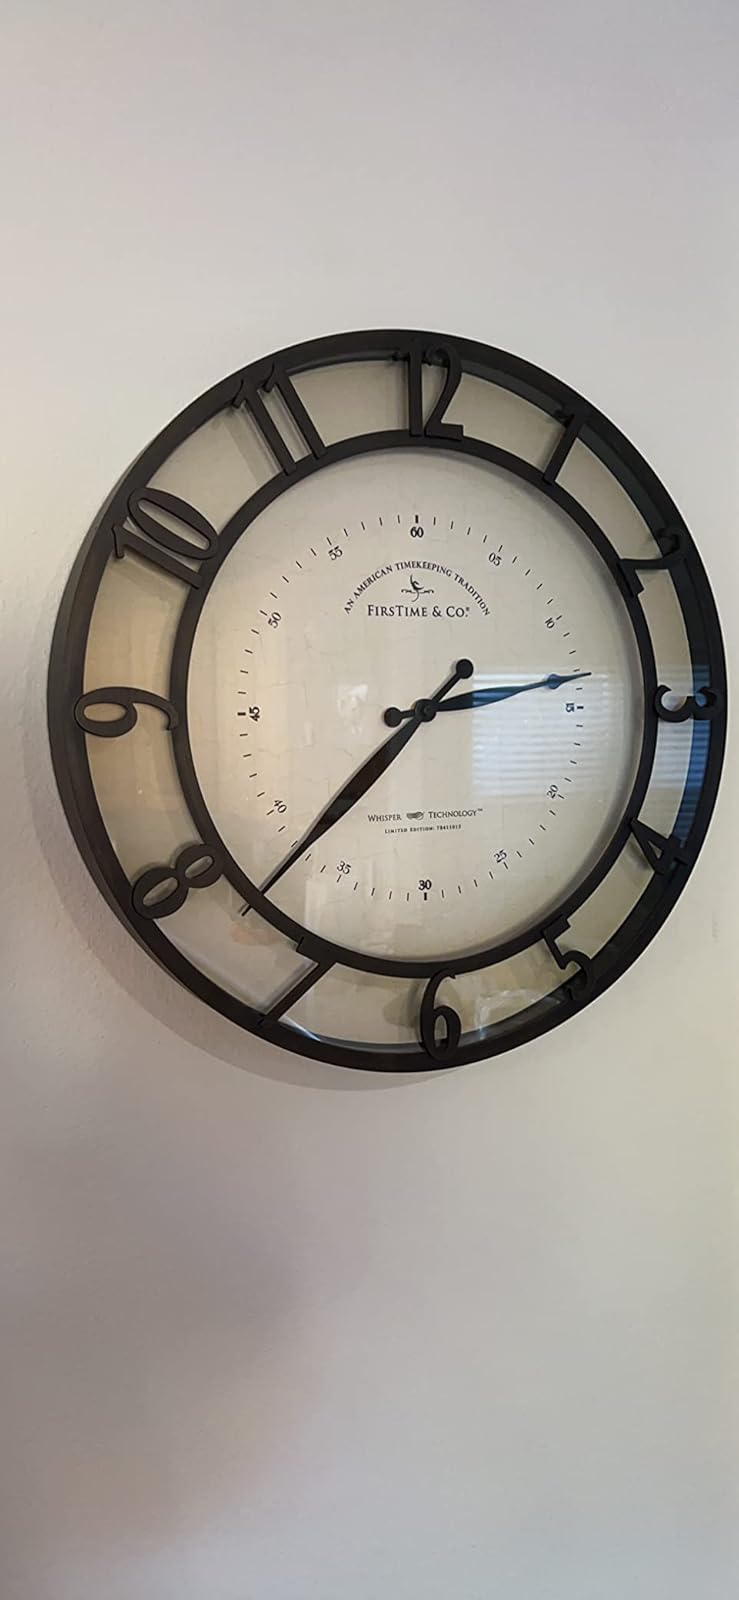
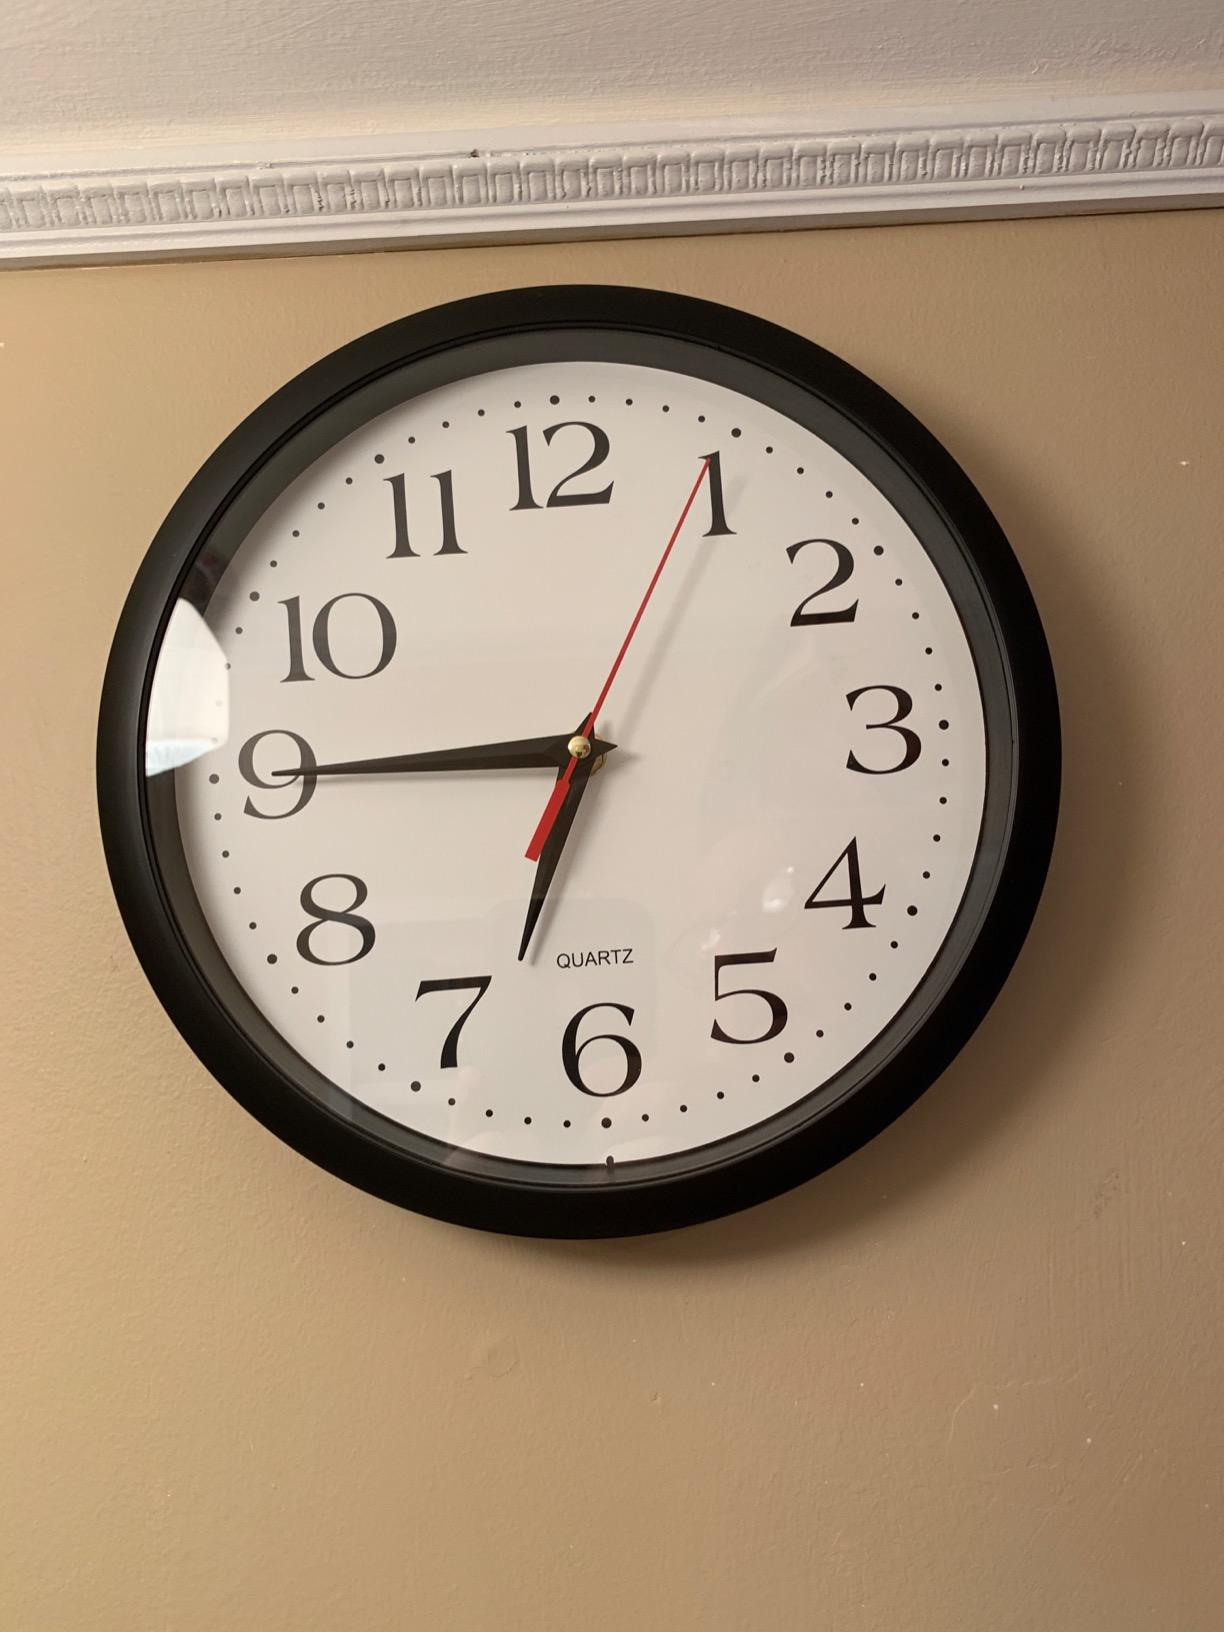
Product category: clock
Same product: no